Jamaica Omnibus Service

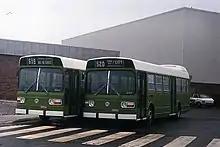
JOS Leyland National (N) buses in the UK awaiting shipment to Kingston.

The Jamaica Omnibus Service (JOS), operated a municipal bus service for the Kingston Metropolitan Area, from 1953 until it was wound up in 1983.